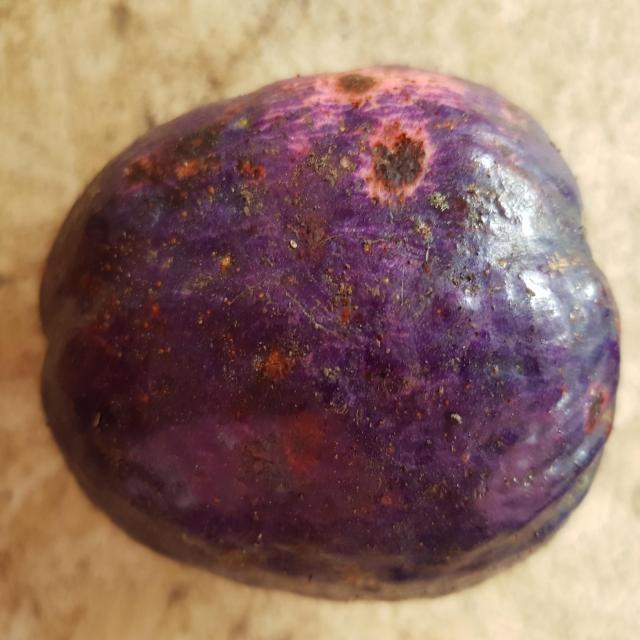
Plum grade: spotted